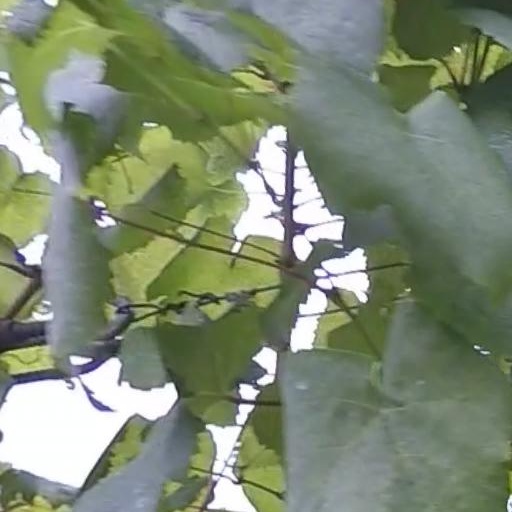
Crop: grape